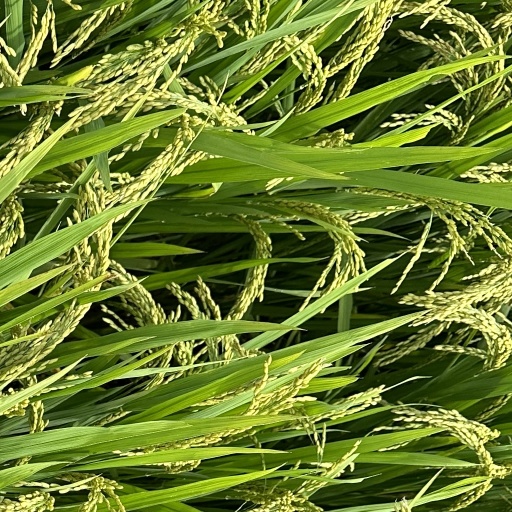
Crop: rice